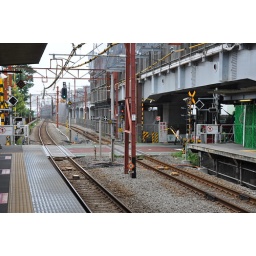
They are lifting the rail lines up over the city area so roads and train travel is more streamline.